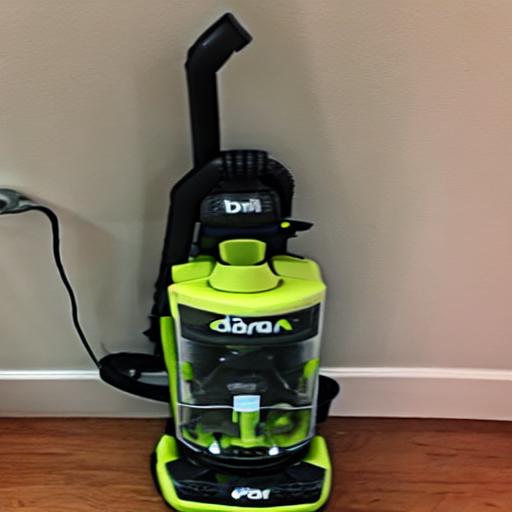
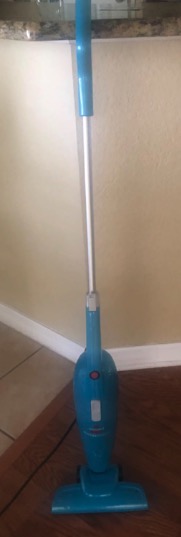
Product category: items_vacuum
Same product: no